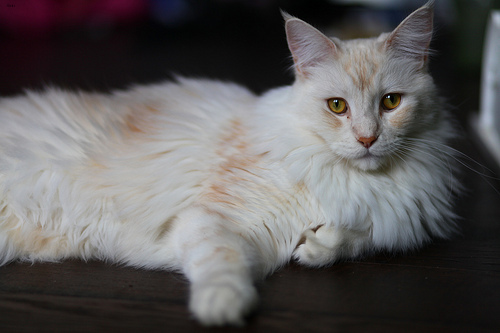
Animal: cat
Breed: maine_coon